Romanian traditional clothing

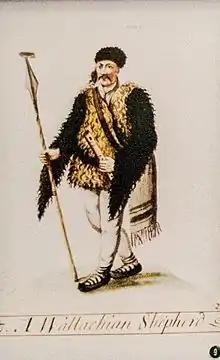
Costume of a typical Romanian shepherd, 18th century

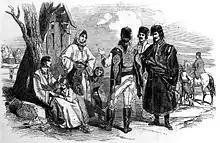
Wallachian peasantry and troops, 1853

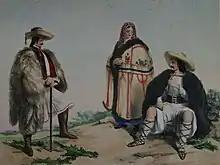
Painting by Stephen Catterson Smith depicting three peasants from Hodod, Transylvania

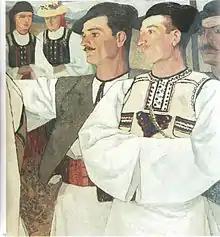
Peasants from Abrud. Painting by Ion Theodorescu-Sion

Portraits of the founders provide important information about the type of material of which were made the pieces of the port and about elements of tailoring, decor and chromatics. Between the eighteenth and nineteenth centuries, votive paintings on the walls of churches reserved for the country's rulers and nobility hypostasiate a wider range of donors. As a result, in the sub-Carpathian areas of Oltenia (especially in Gorj) appear portraits of free peasants, freeholders and yeomen.